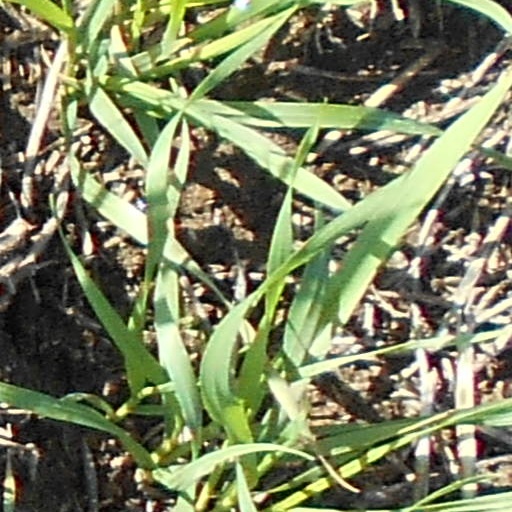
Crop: wheat